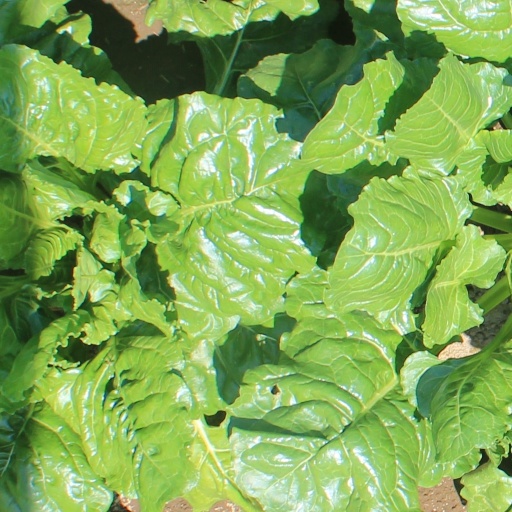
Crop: sugar beet